Geodorcus ithaginis

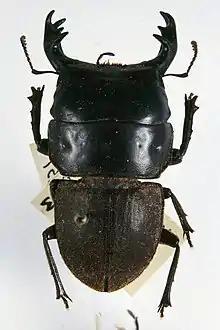
Pinned male specimen

Including their large mandibles (used for fighting over mates), male specimens range in length from 25.5 to 32.8 mm and are 10.4–12.4 mm wide. Females range in length from 20.0–22.5 mm. Their exoskeleton is black and ranges from dull to moderately glossy. The thorax is back, glossy, and wider than it is long. The elytra are rounded at the posterior, almost equally long and wide, and covered in short branching hairs. Male beetles have three teeth at the apex of the mandibles; females have two. What distinguishes this species from all other New Zealand stag beetles is a long conical vertical tooth, on the top of the mandible, in both sexes.